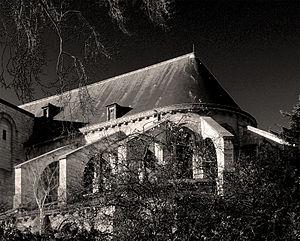
Eglise Saint-Germain-des-Prés (arc-boutants sud) - Paris VI This building is en partie classé, en partie inscrit au titre des Monuments Historiques. It is indexed in the Base Mérimée, a database of architectural heritage maintained by the French Ministry of Culture,
L’abbaye Saint-Germain-des-Prés, qui comprend l'actuelle église Saint-Germain-des-Prés, est une ancienne abbaye bénédictine de Paris, située 3 place Saint-Germain-des-Prés dans l'actuel 6ᵉ arrondissement. Fondée au milieu du VIᵉ siècle sous le nom de basilique Sainte-Croix et Saint-Vincent par le roi mérovingien Childebert Iᵉʳ et saint Germain, évêque de Paris, elle doit son nom actuel à ce dernier.